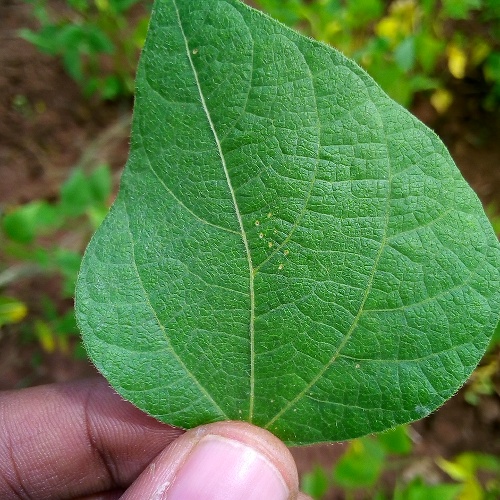
Leaf condition: healthy